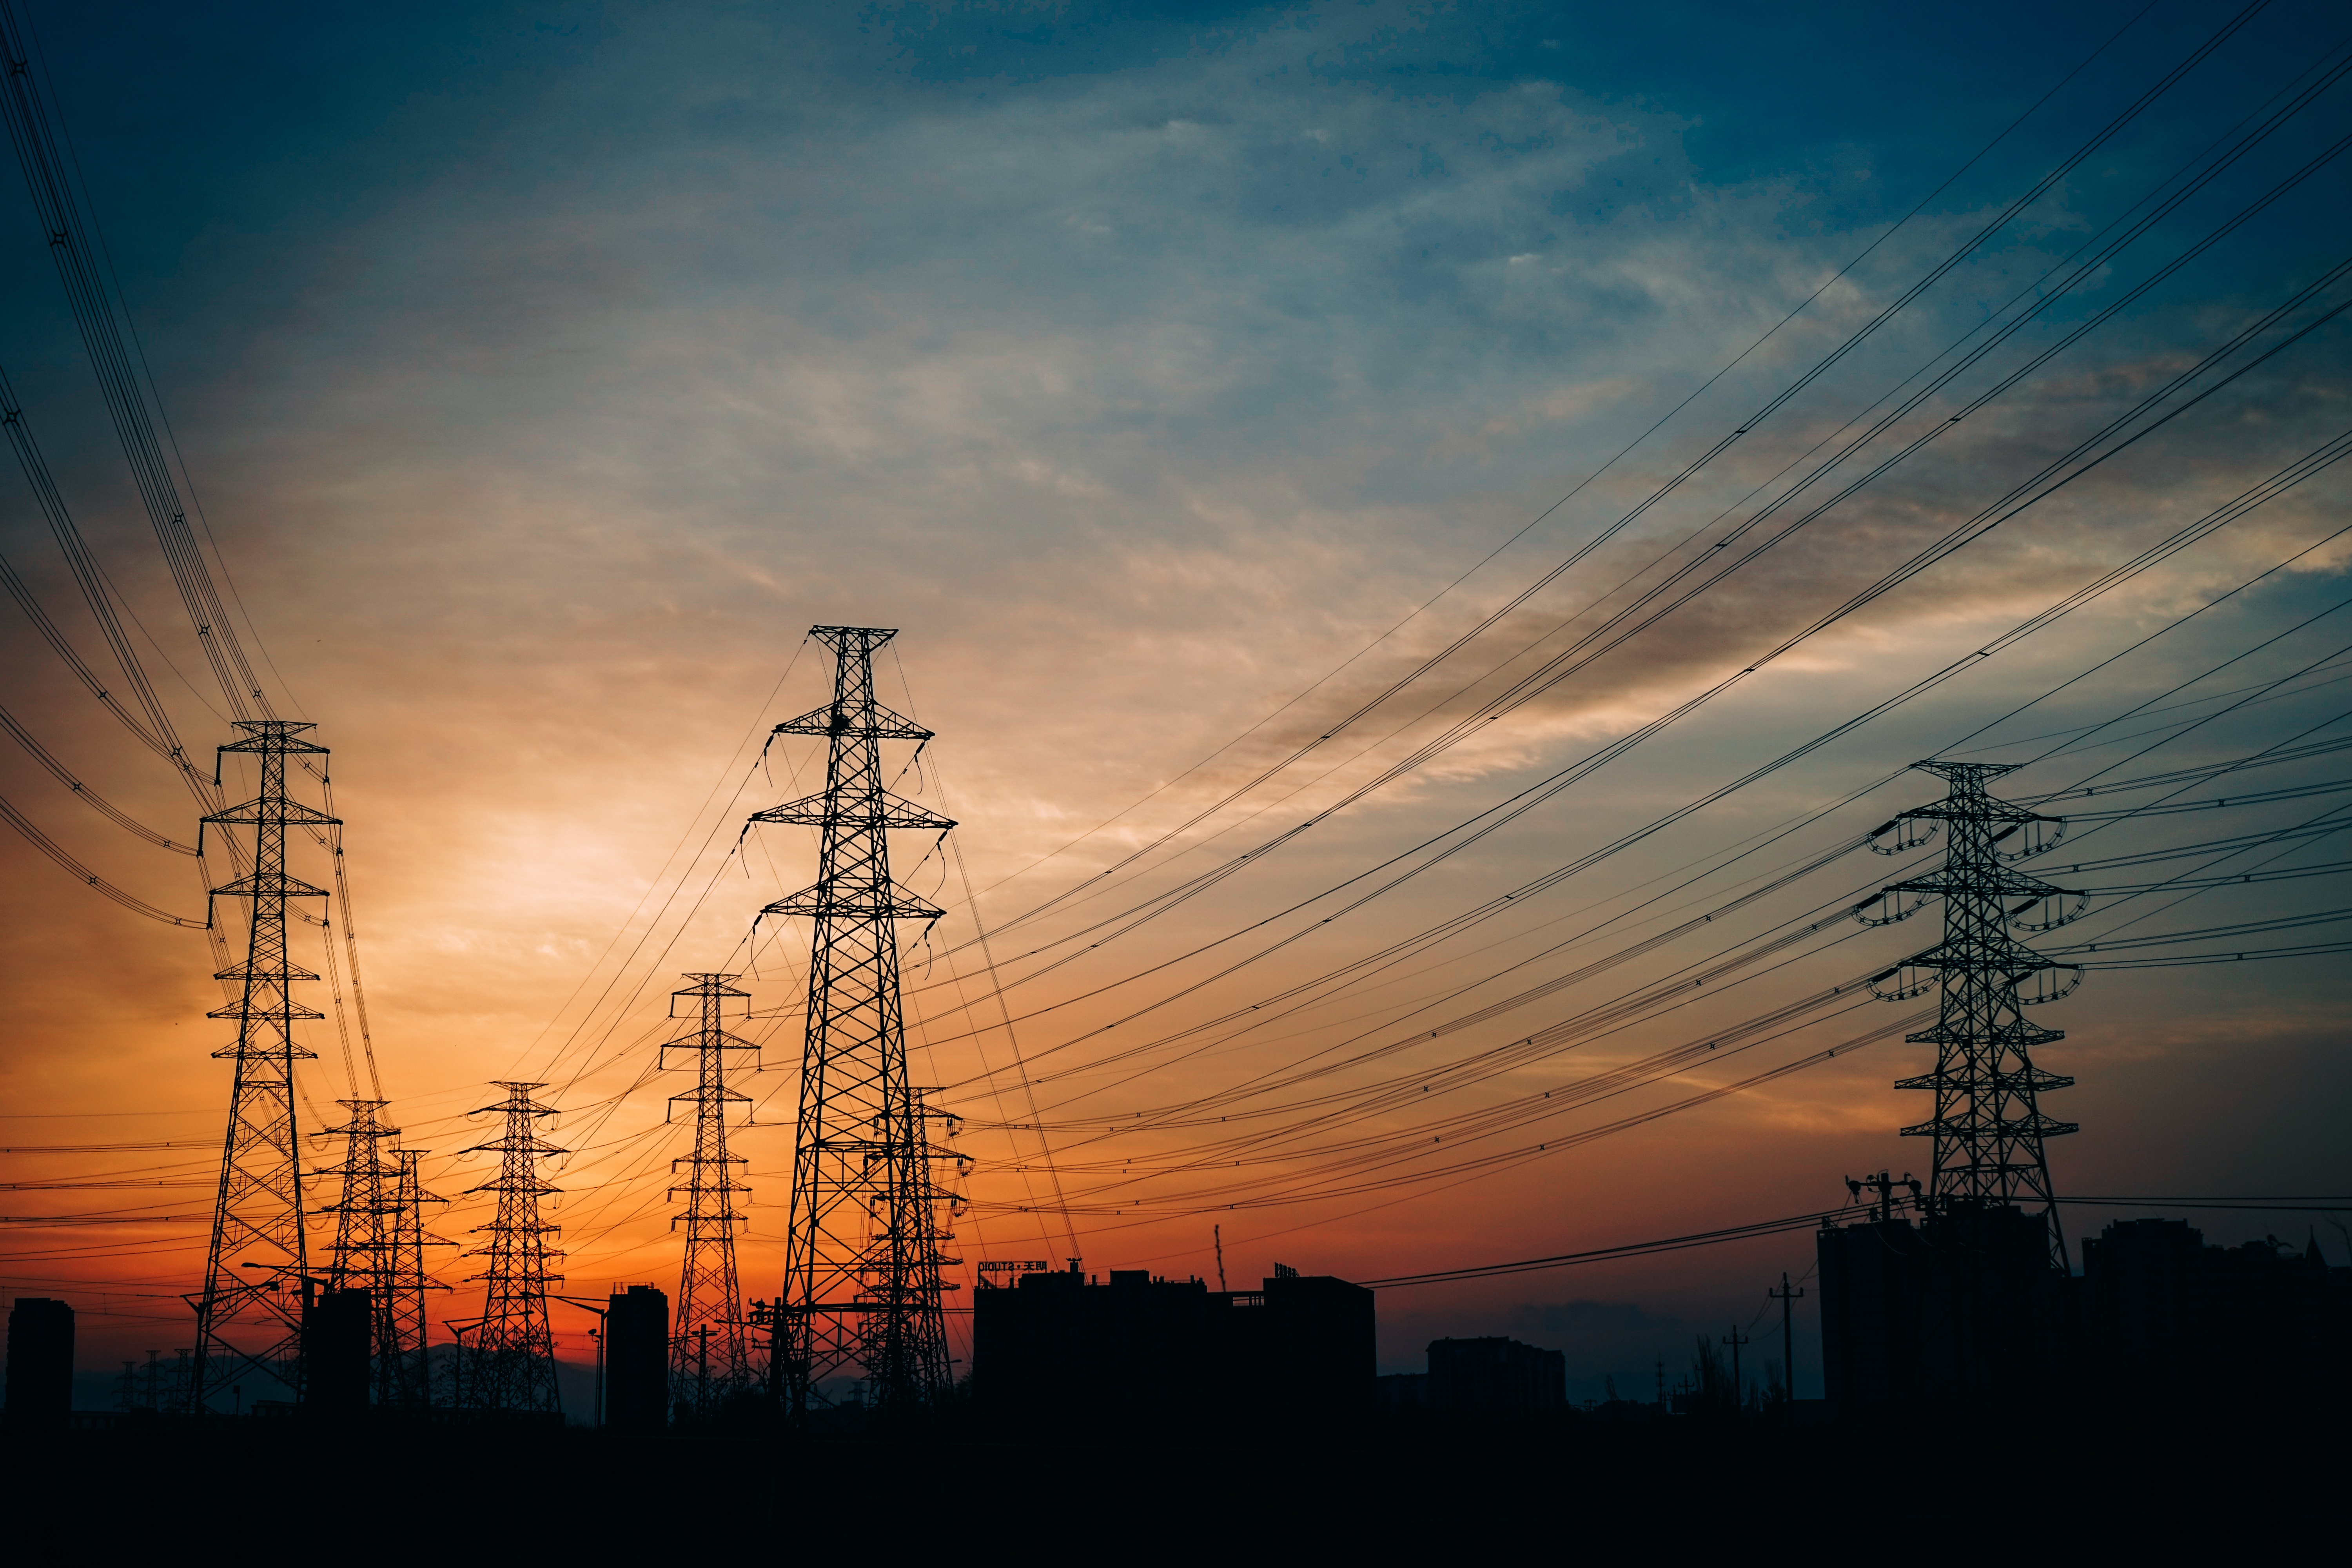
cloud, sky, sunrise, sunset, sunlight, morning, dawn, atmosphere, dusk, evening, tower, electricity, afterglow, transmission tower, electrical supply, overhead power line